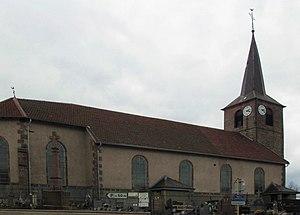
L'église_de la Nativité-de-Notre-Dame à Champdray